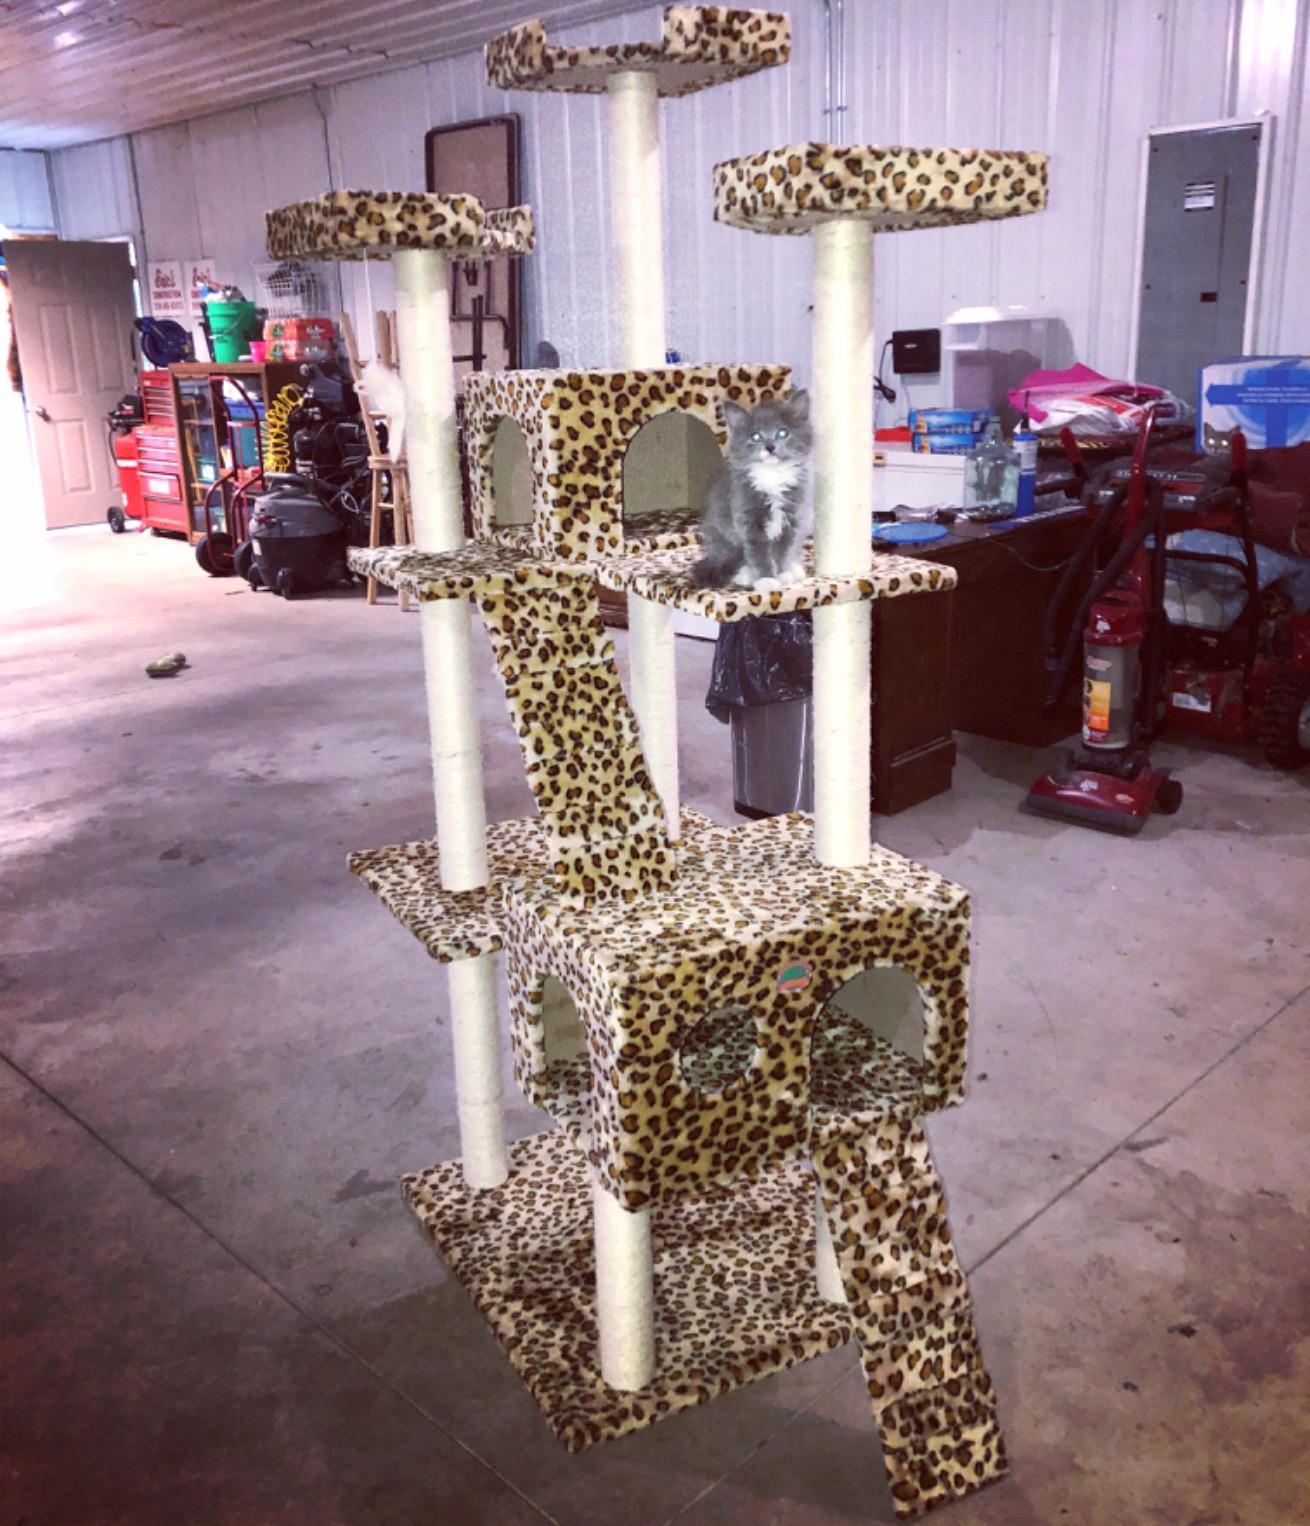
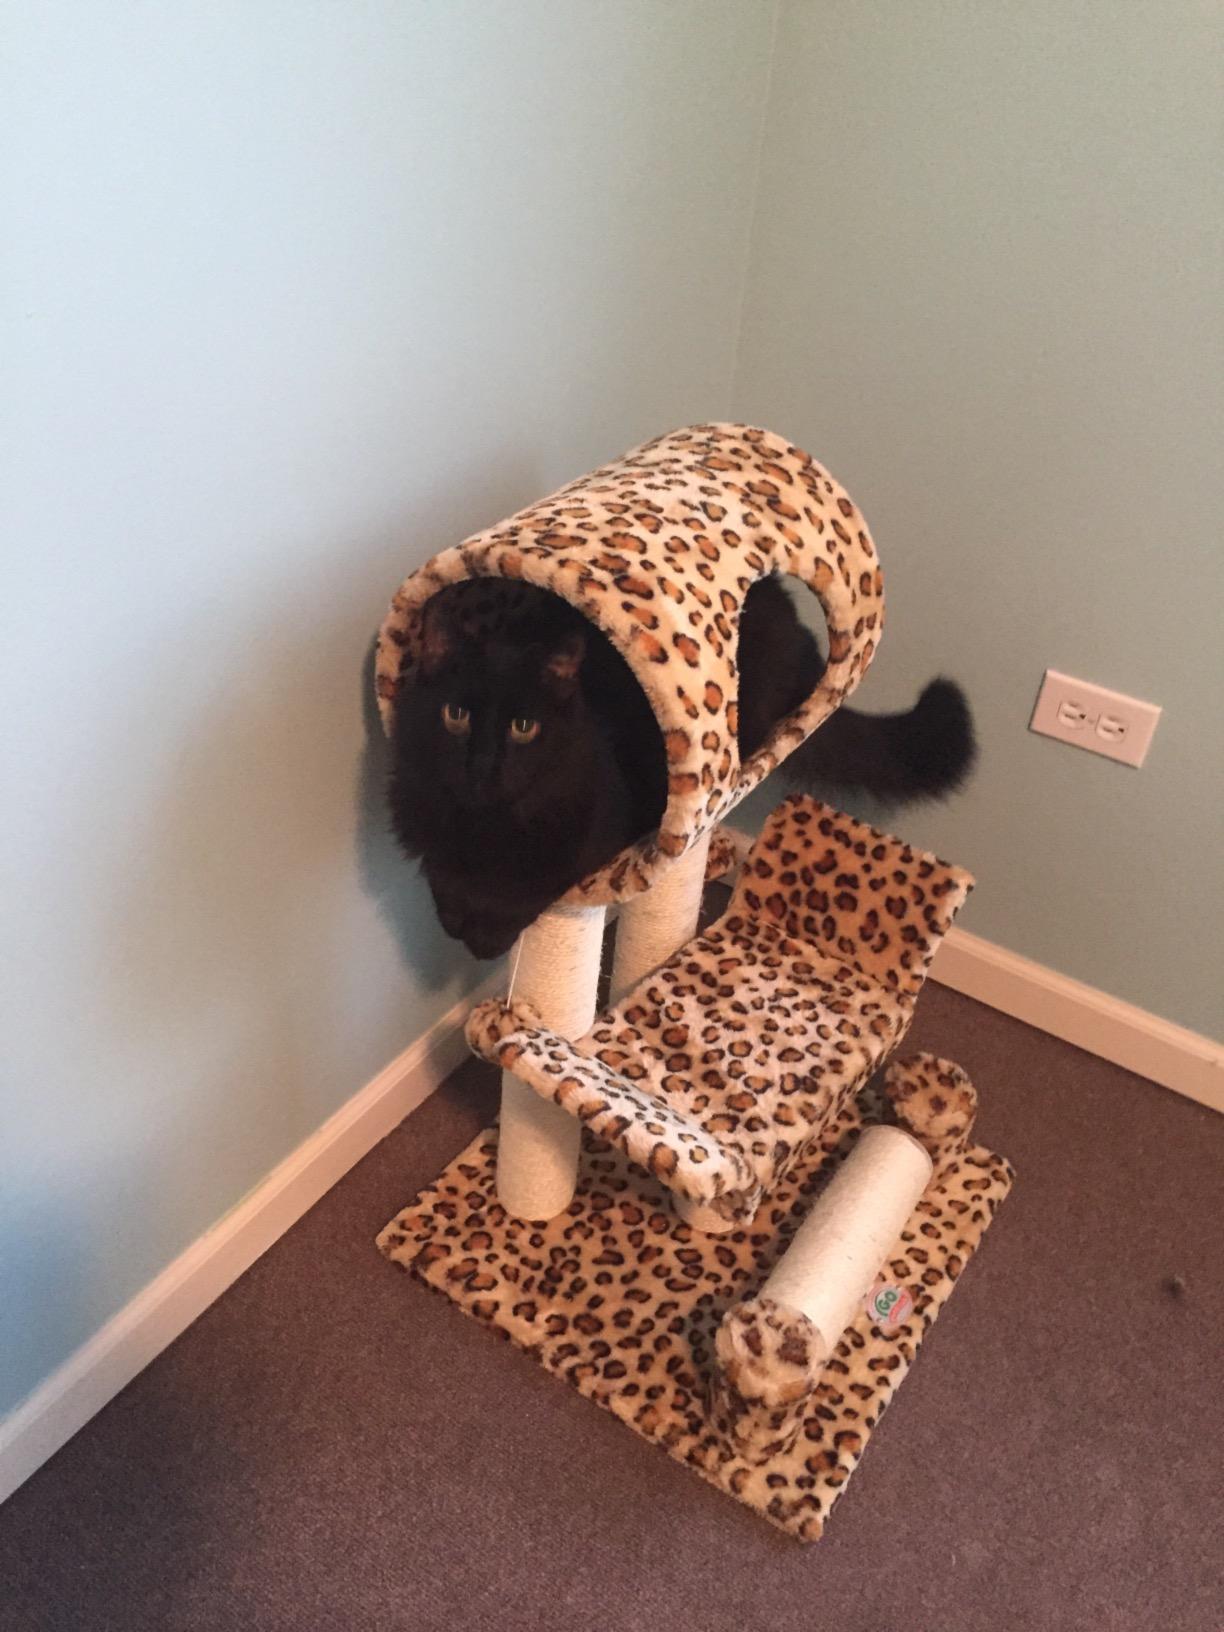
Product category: items_cat tree
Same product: no